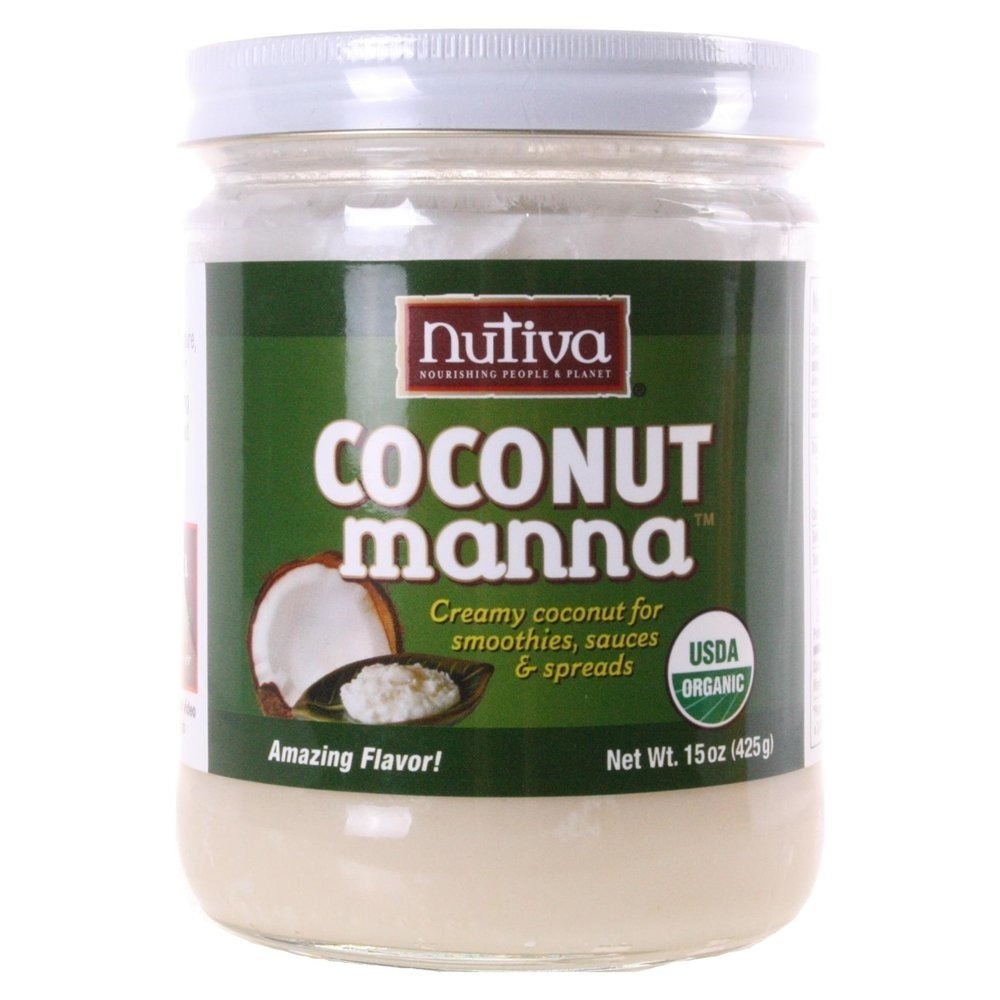
Item Name: Nutiva Oil Coconut Manna
Value: 3.0
Unit: Count

Price: 11.02